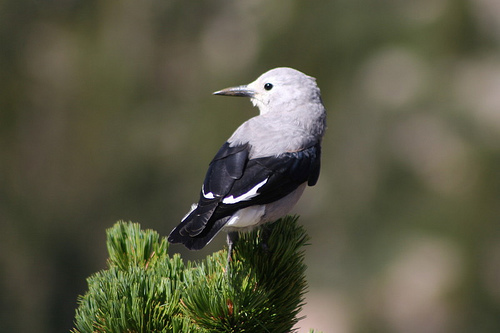
the bird has white crown, throat and nape with black wingbars and rectricesa white bird with black wings spotting white wingbars and an elongated bill.
this bird has a large black bill, a gray crown, and a white throat.
this small white and black bird has a long, thin bill and black eyes.
this bird has a black very pointy beak with a grey head and black wings.
small white bird with black wings and a pointed beak.
this light gray bird has black wings and tail and a pointed beak
this bird has a white face and neck with jet black wings, and a long pointy bill.
this particular bird has a belly that is black and white
this is a smaller bird with a gray beck, black eye, white/gray head and upper body, black white feathers.
Species: Clark Nutcracker